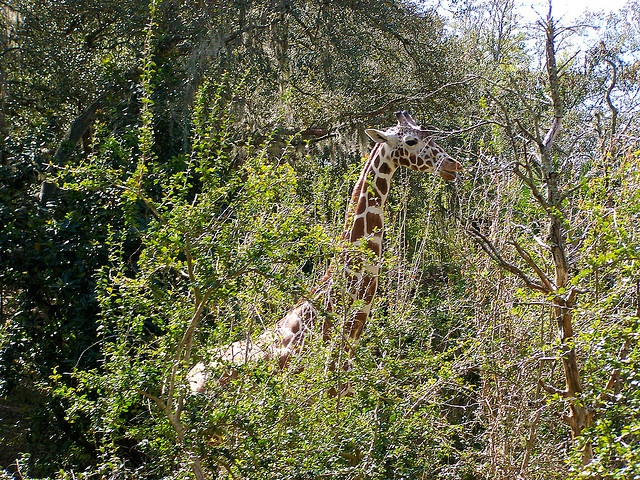
A tall giraffe standing in a forest with lots of leaves.
A garaffe eating leaves off of a tree in the forest.
A giraffe in the midst of the woods.
A giraffe almost hidden by tall trees surrounding it.
A giraffe almost hidden among some thick trees.